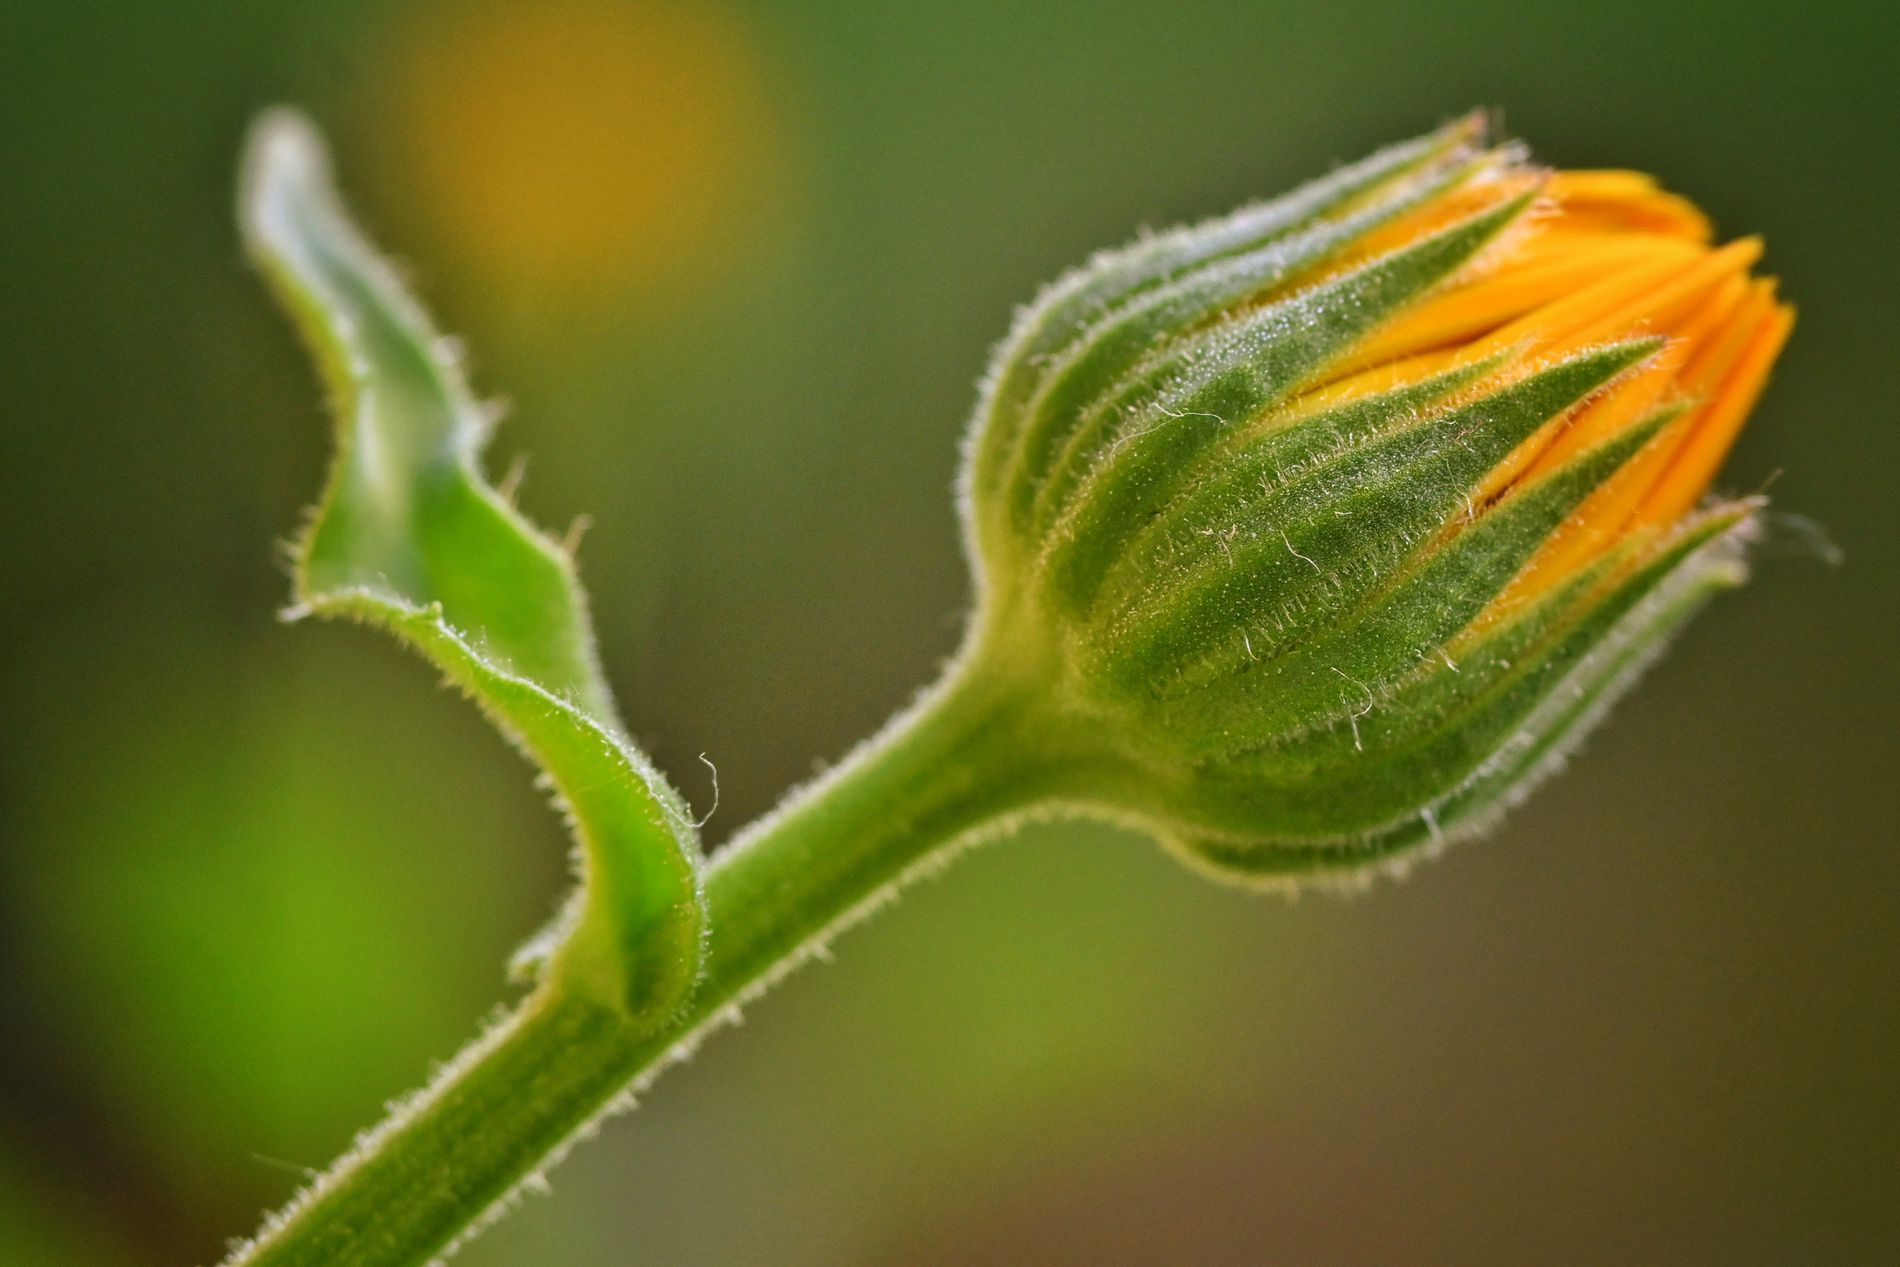
Orange Bud.
Image features an orange flower bud, still closed, placed on a green feathery stem with leaves. A blurred greenish background reflect the presence of nature behind the bud.
A close-up shot with blurred greenish background. In focus, there is a brown bud, still closed, with hairy and feathery stem and leaves. Image shows a warm, natural color palette, evoking the sense of peace, calm. Also, the image represent the new beginnings as the bud is a newborn bus and still closed.
Labels: Bud, Flower, Plant, Sprout, Daisy, Petal, Dahlia, Leaf, Blurry Background
Camera: NIKON CORPORATION NIKON Z 50
Aperture: F9
Exposure: 1/200 sec
ISO: 800
Focal length: 90.0 mm